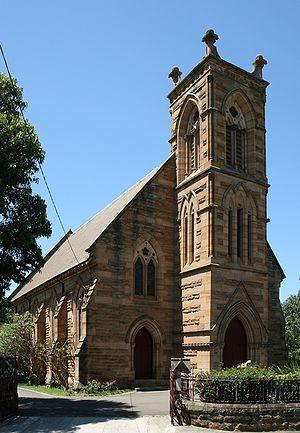
Haberfield est une ville-banlieue se situant dans la zone d'administration locale de la Municipalité d'Ashfield, dans la région Inner West de Sydney en Nouvelle-Galles du Sud. Elle compte 6 589 habitants en 2006.